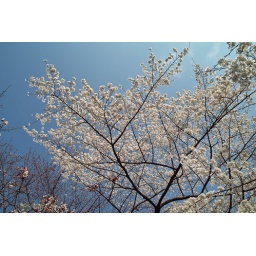
If the blue sky were &amp;quot;bluer&amp;quot;, it would look like plants in deep sea..